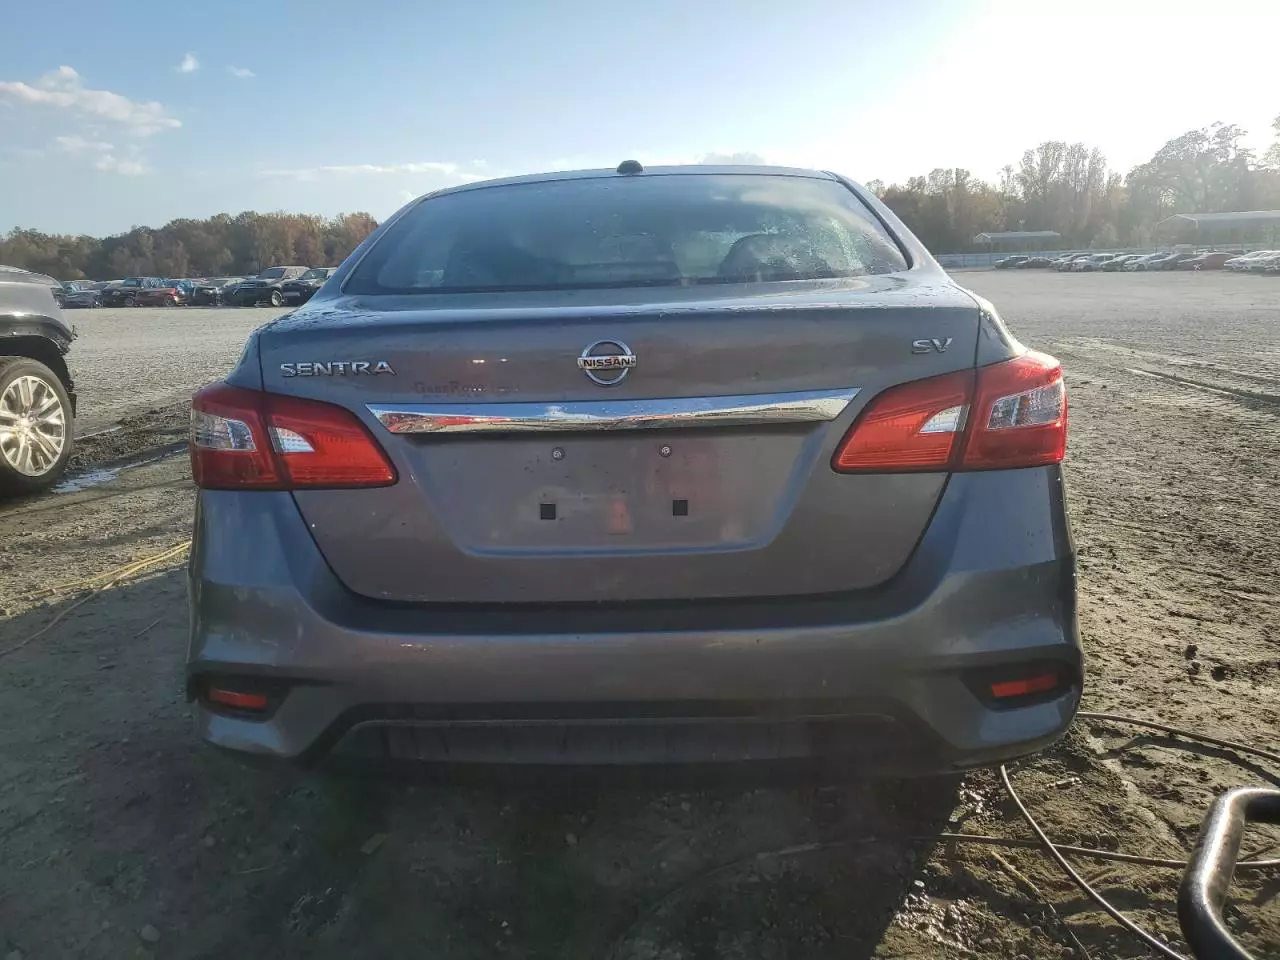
Aucun dommage détecté.
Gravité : aucun